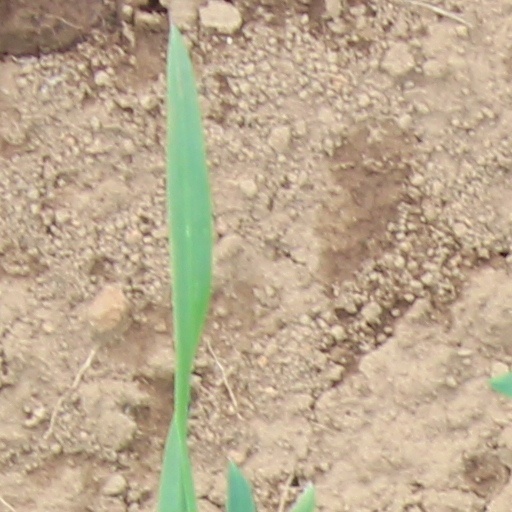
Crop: wheat